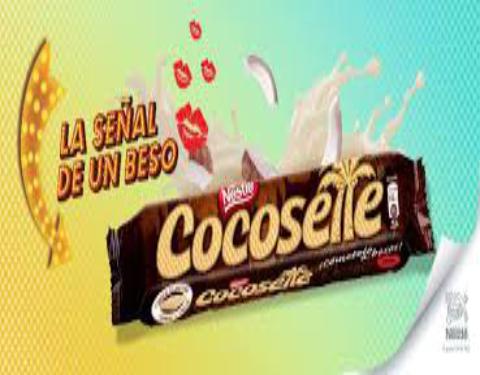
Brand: Cocosette
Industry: Food